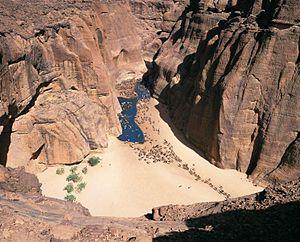
Le plateau de l'Ennedi est une succession de massifs dans le Sahara, au Nord-Est du Tchad. Il est frontalier du Soudan. Son point culminant se trouve à 1 450 mètres d'altitude.
Cet article recense les sites inscrits sur la liste du patrimoine mondial par l'UNESCO situés en Afrique.